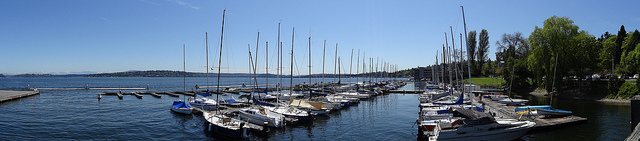
user: Given an image and a question. Answer the question in a short answer. Question: Where are all these boats parked? Short Answer:
assistant: marina